List of members of the National Assembly of Hungary (1990–1994)

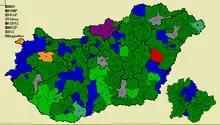
The winners of the individual seats in 1990

The list of members of the National Assembly of Hungary (1990–1994) is the list of members of the National Assembly - the unicameral legislative body of Hungary - according to the outcome of the Hungarian parliamentary election of 1990. The members of the new National Assembly were installed on May 2, 1990. There has been a sizable number of mutations since due to the particular nature of the Hungary constitutional system. New members are supplied from their party lists so the resignation of individual members' seats does not change the balance of power in the National Assembly.